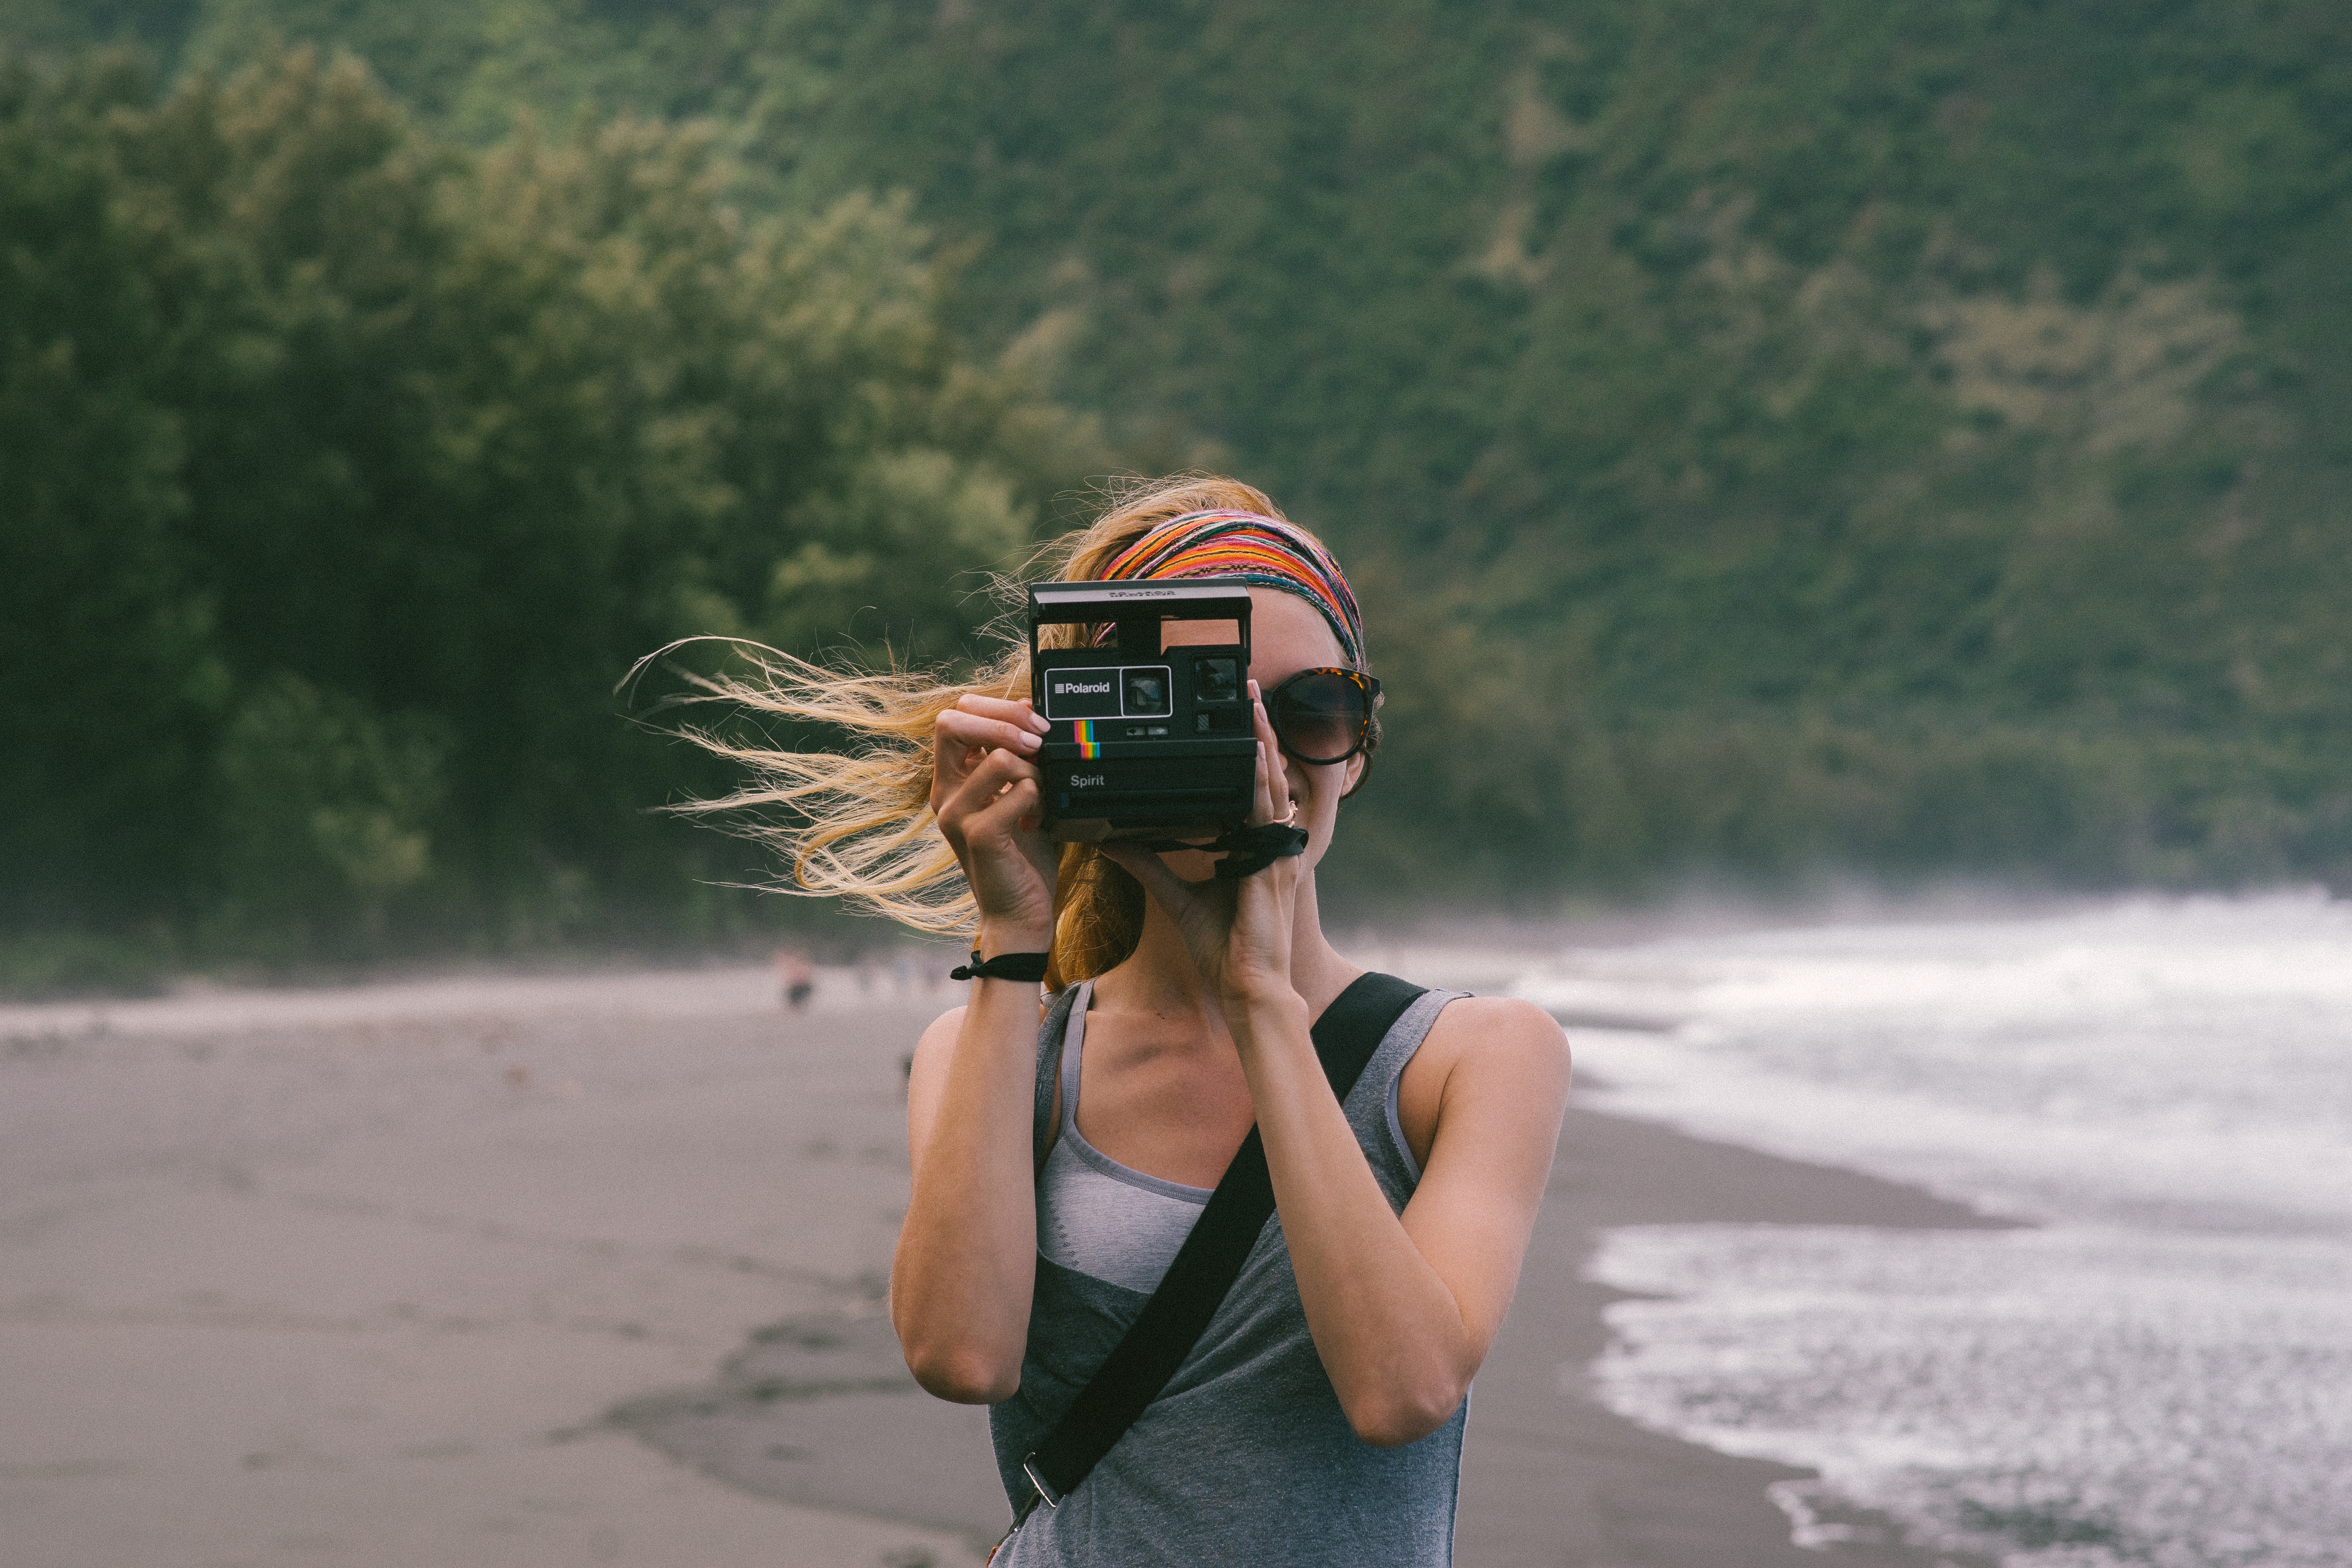
beach, sea, sand, sports, endurance sports